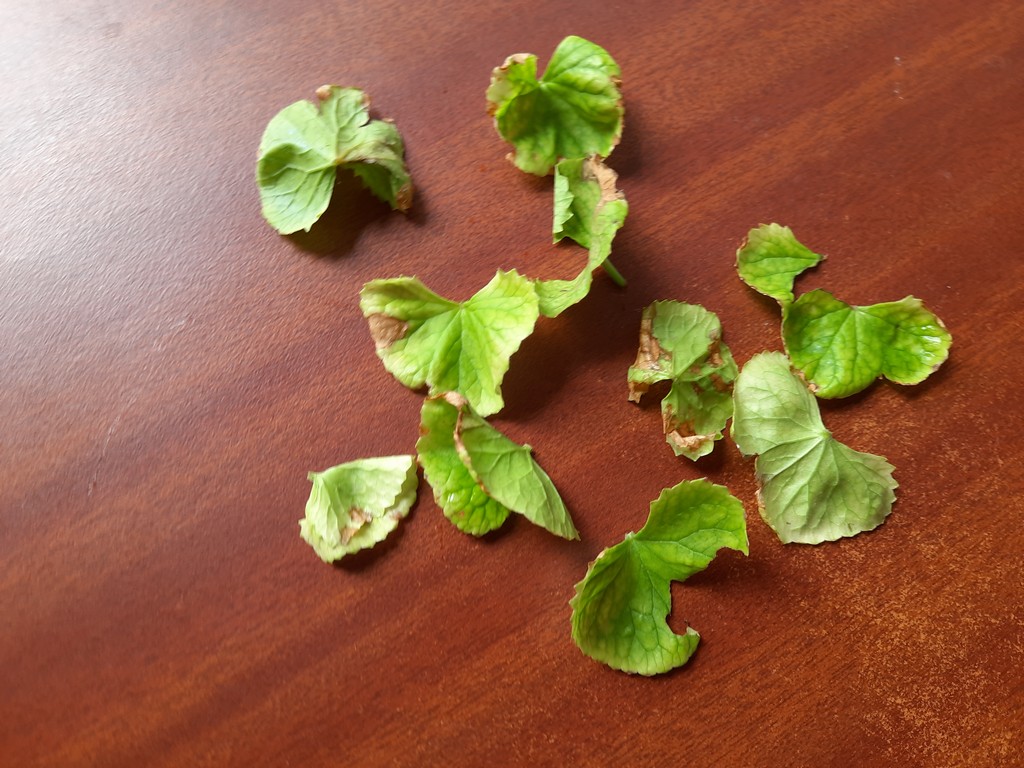
Label: Unhealthy